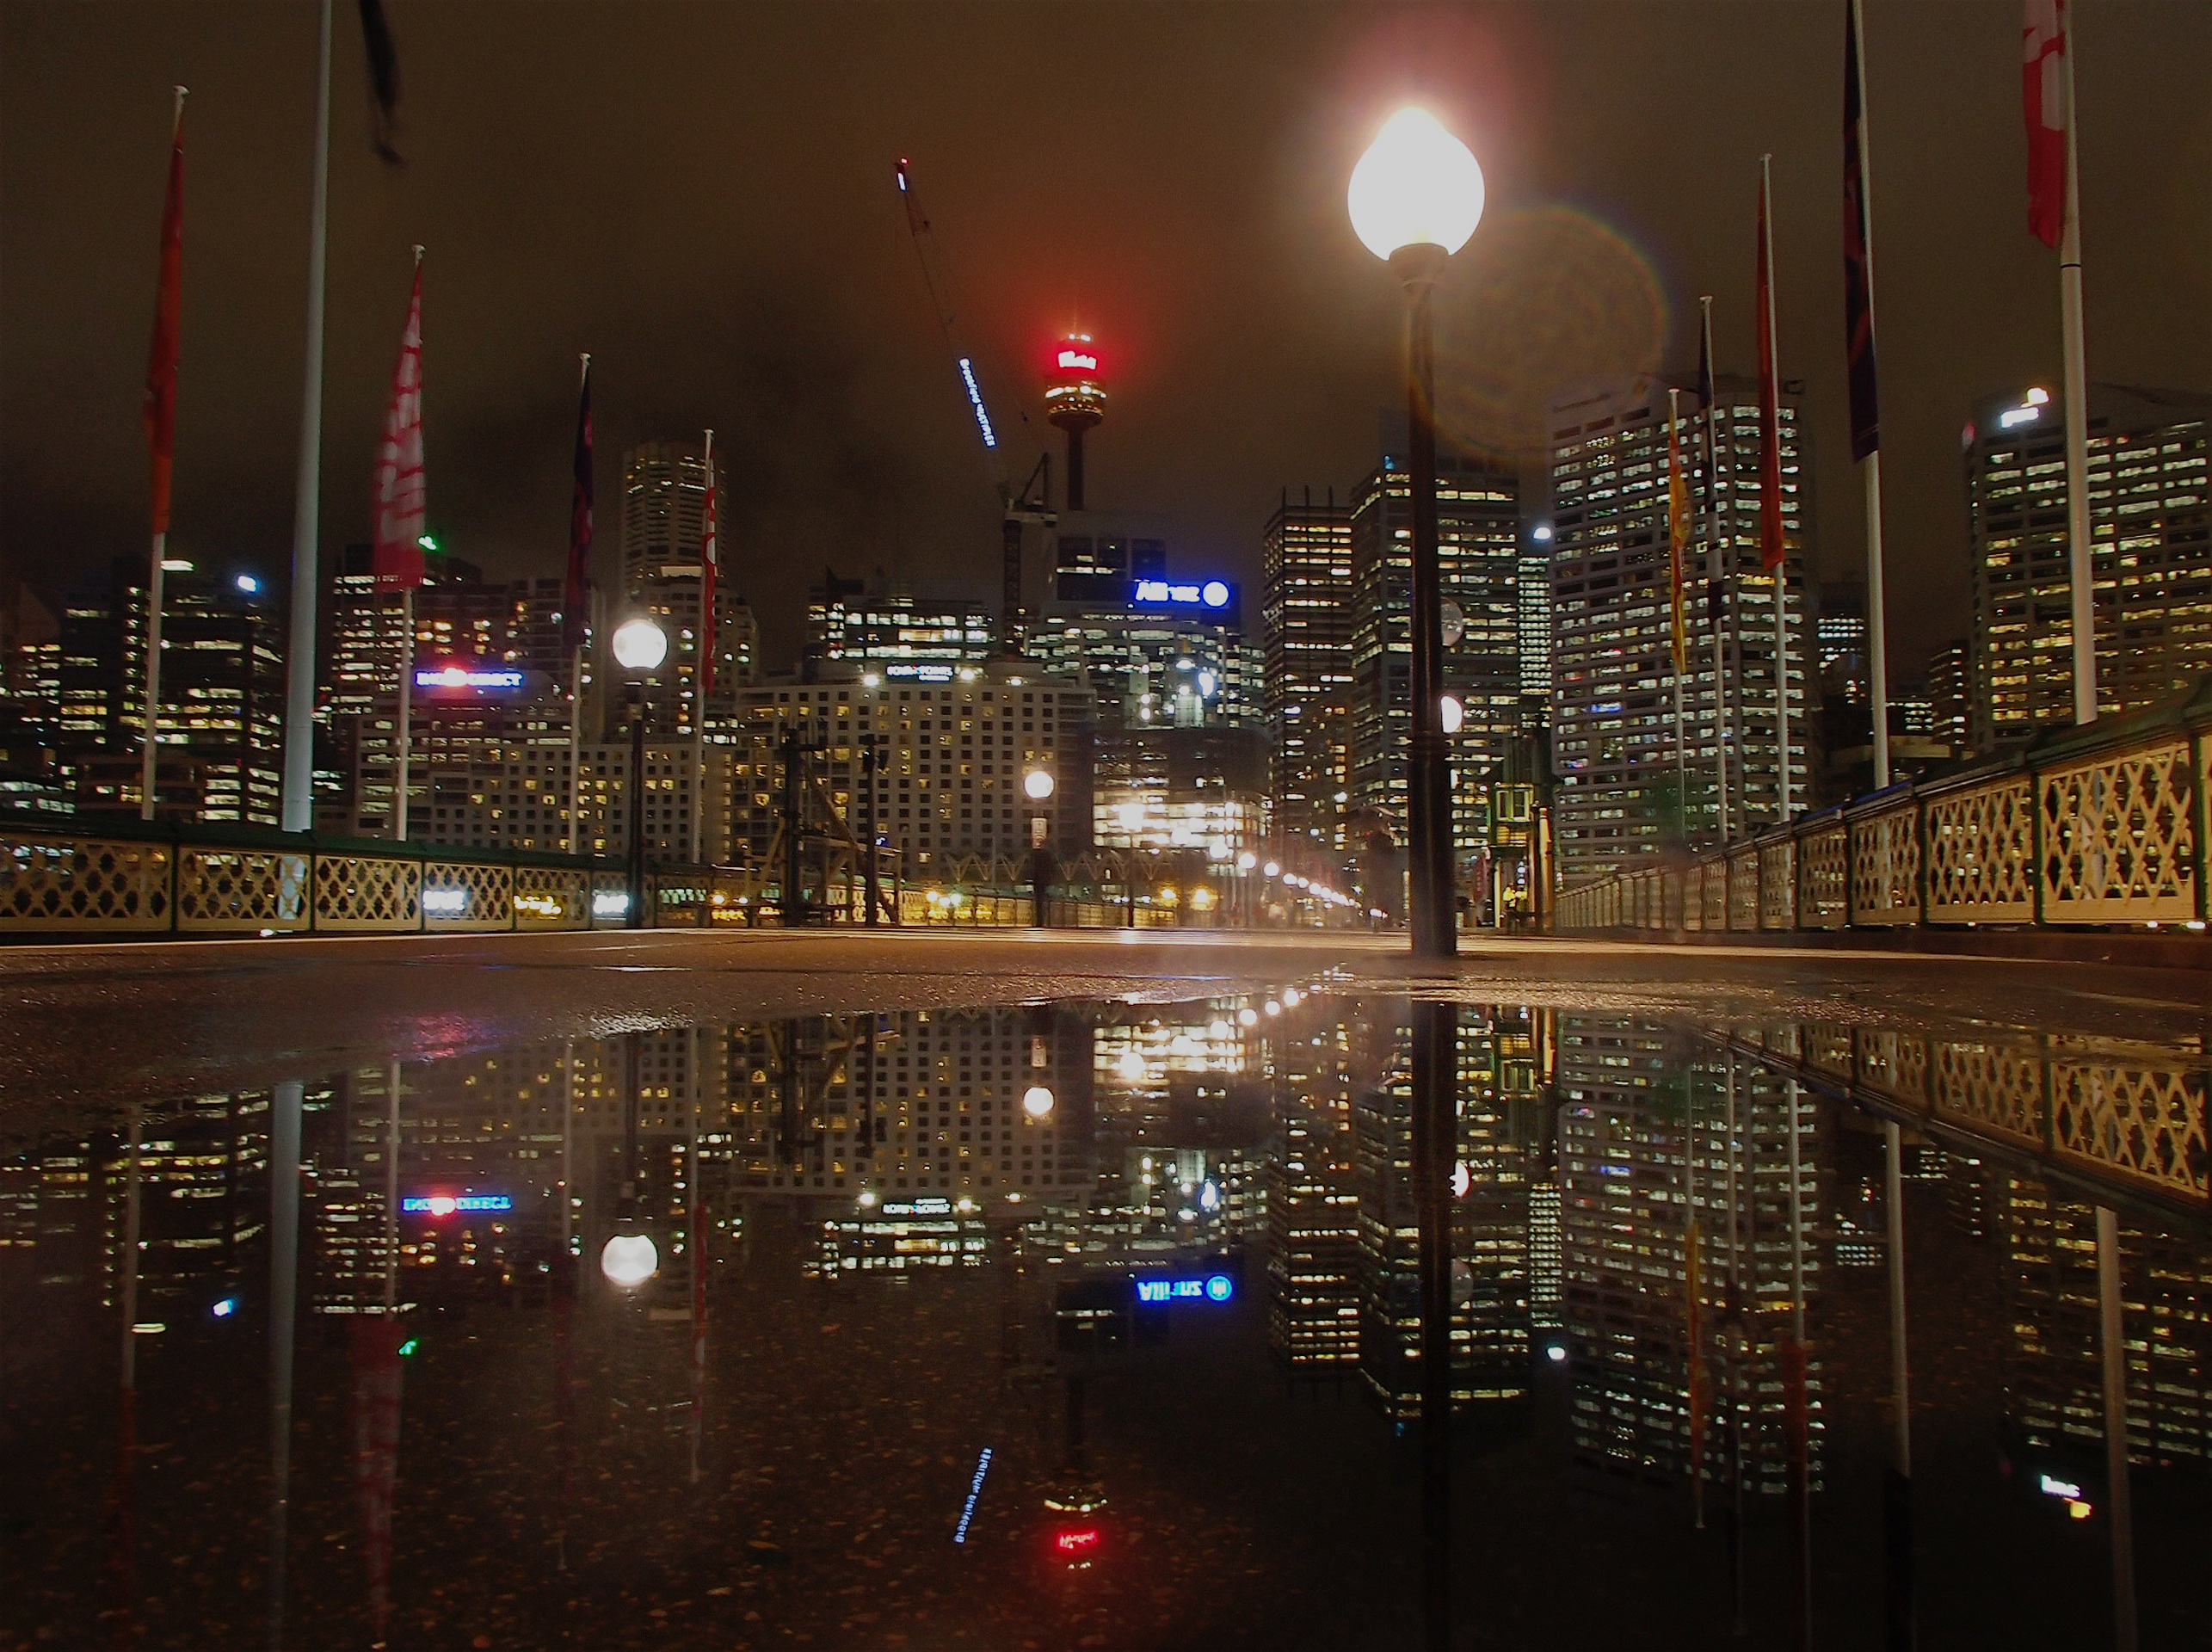
light, skyline, night, city, skyscraper, cityscape, downtown, dusk, evening, reflection, darkness, metropolis, urban area, human settlement, metropolitan area